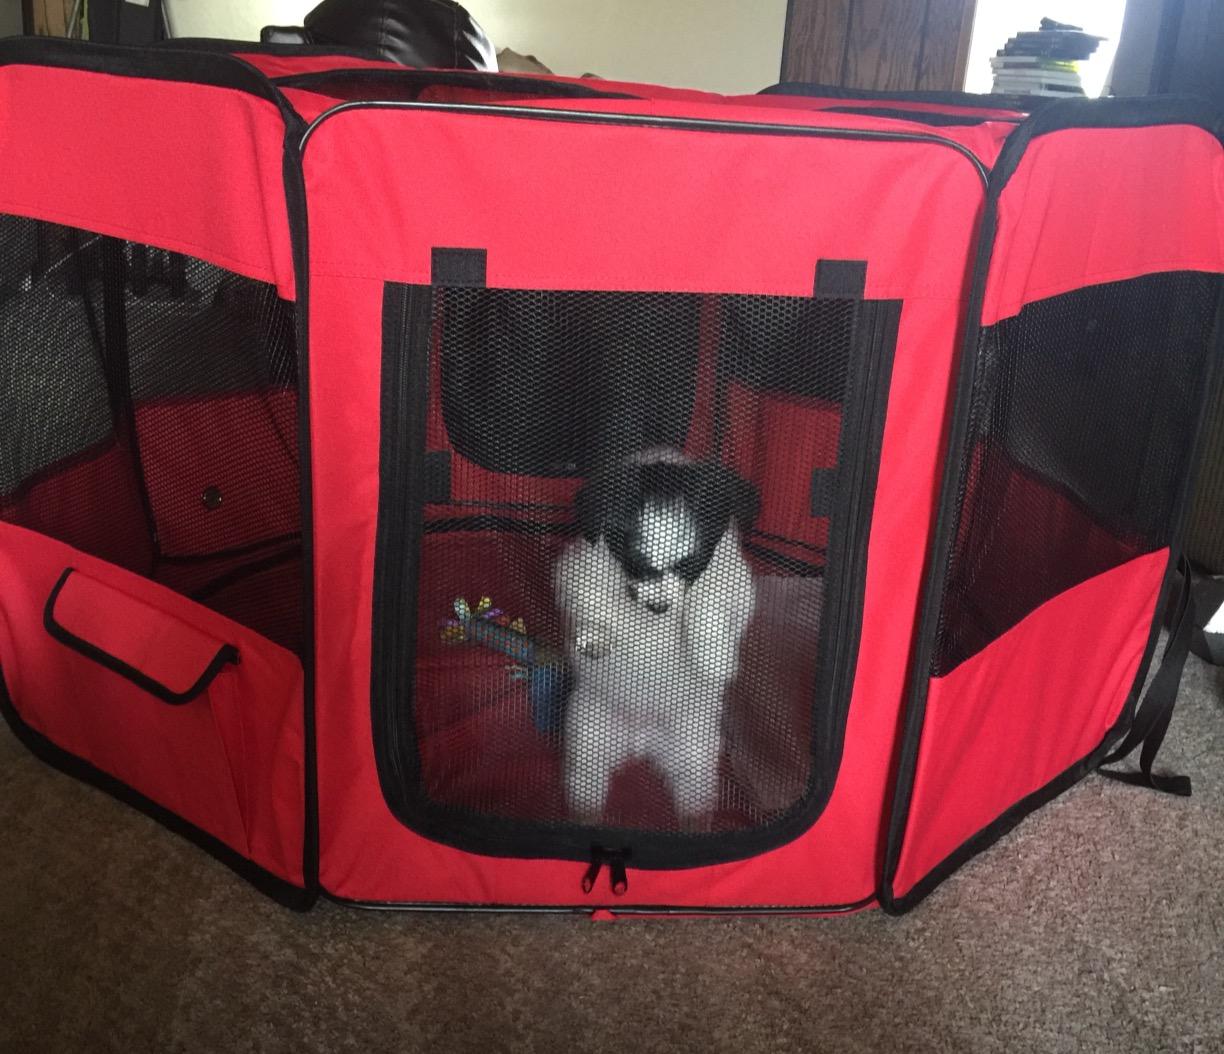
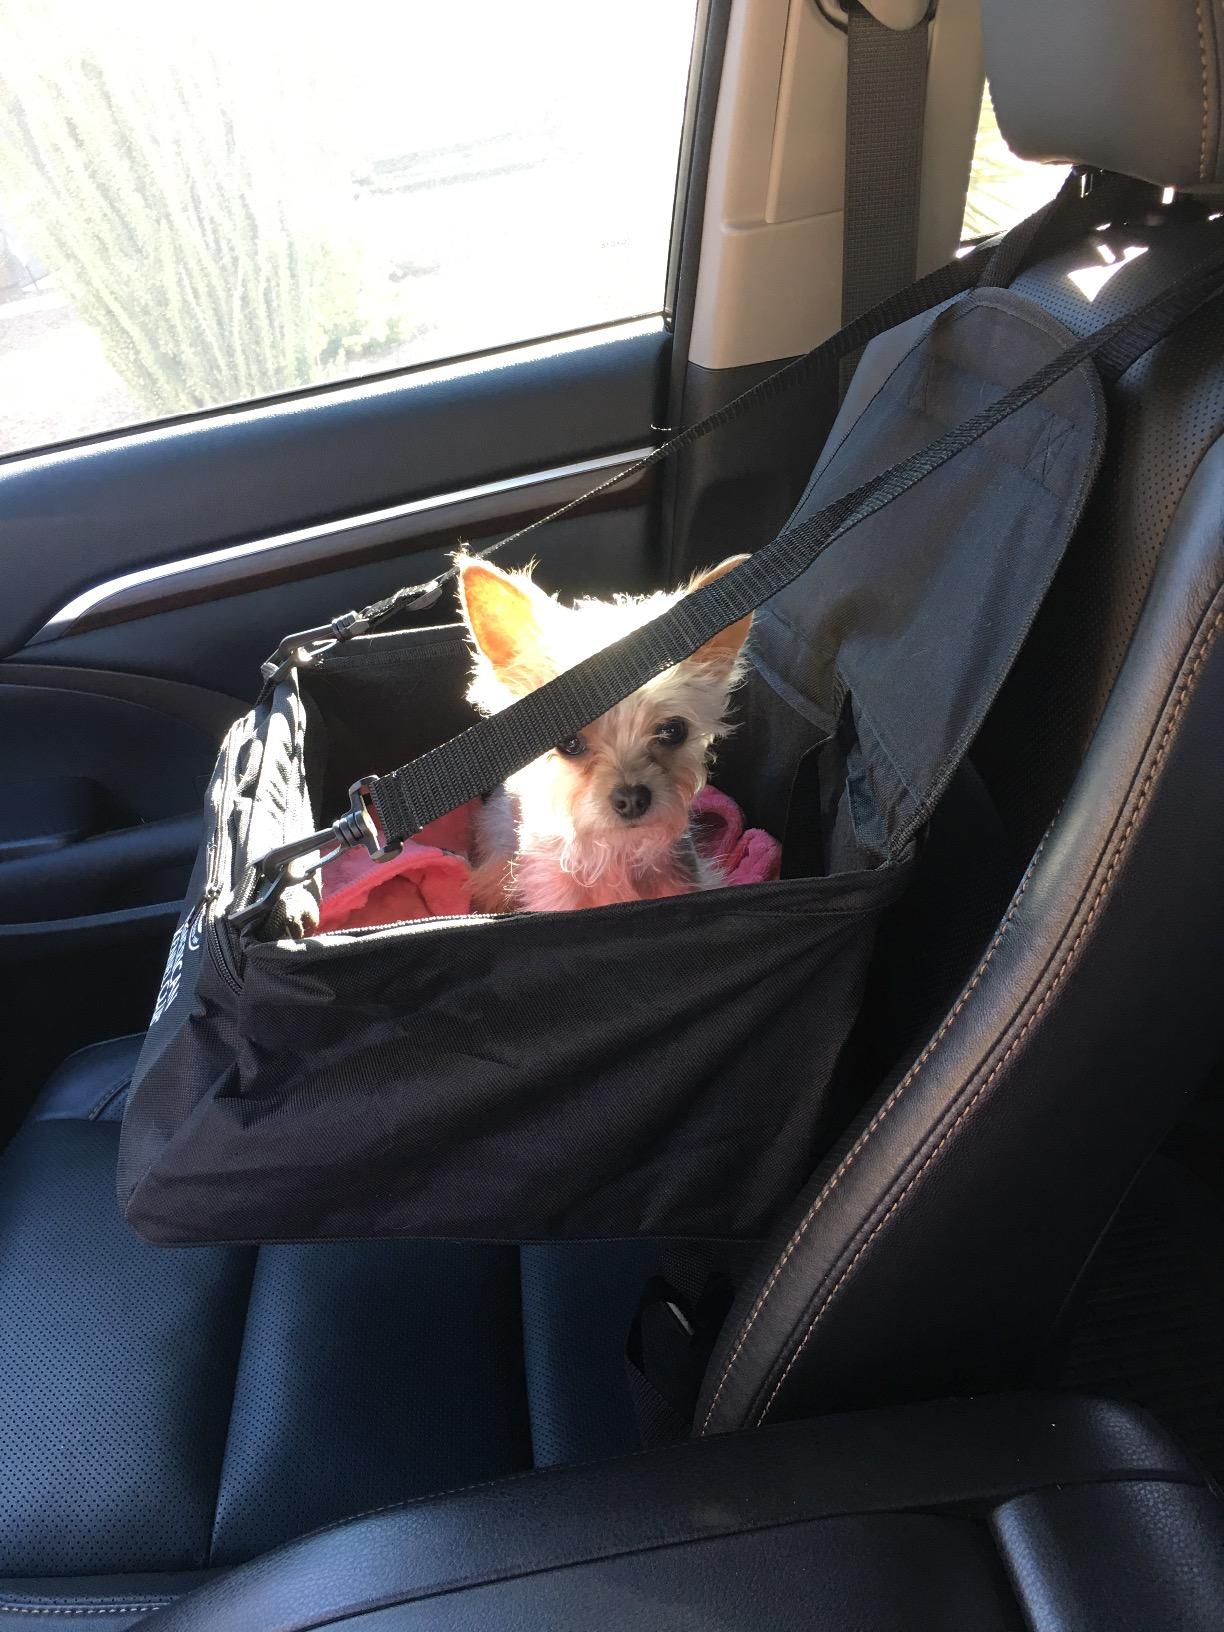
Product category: items_kennel
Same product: no